Oregon Route 58

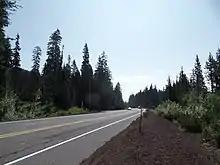
Route 58 at Willamette Pass

Oregon Route 58 begins (at its western terminus) at an interchange with Interstate 5 and Oregon Route 99 near Goshen, located between the cities of Eugene and Creswell. It heads due southeast from there, following the course of the Willamette River into the foothills of the Cascade Mountains. The highway passes several lakes, including Dexter Lake and Lookout Point Lake, and provides access to the town of Lowell. Further into the mountains, it passes through the cities of Oakridge and Westfir. It continues past Heckletooth Mountain and McCredie Springs, into the mountains up the Salt Creek canyon, to the summit of Willamette Pass, after which it descends into central Oregon. Oregon Route 58 terminates at an interchange with U.S. Route 97.